C11ORF97

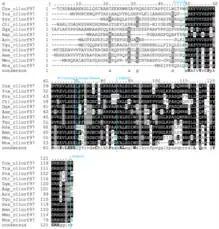

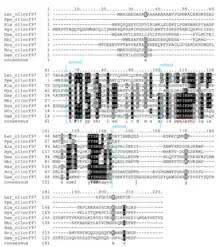
Annotated Multiple Sequence Alignment of Human C11ORF97 Protein and Distant Orthologs. The orthologs in this alignment are from amphibians, fish, and invertebrates. This alignment was made using ClustalW, and shading was done using BoxShade.5, 6 The 3 letter codes are as follows: Ler, Leucoraja erinacea; Ppe, Pristis pectinata; Xla, Xenopus laevis; Hys, Hyla sarda; Gse, Geotrypetes seraphini; Rbi, Rhinatrema bivittatum; Hsa, Homo sapiens; Hru, Haliotis rufescens; Gae, Gigantopelta aegis.

Based on its protein interactions, it is predicted to have a role in Lemierre's syndrome and hepatic coma. C11ORF97 was also found to be closely related to ciliary movement, seen through multiple published papers. C11ORF97 was also mentioned in a published paper that dealt with the respiratory illnesses, COVID-19.